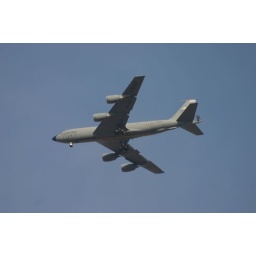
Tanker flying over the house in Salina, Ks, based from Wichita